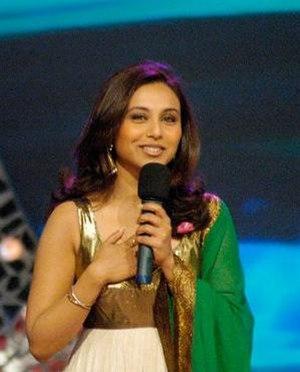
Rani Mukherjee, écrit Mukherji puis Mukerji, est une actrice de Bollywood d'origine bengali, née le 21 mars 1978.